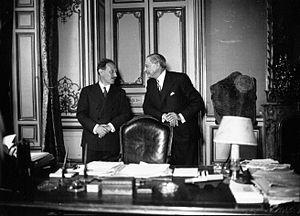
Passation de pouvoirs entre Léon Blum (à droite) et Camille Chautemps, nouveau président du Conseil, à l'hôtel Matignon en 1937.
Le Front populaire est une coalition de partis de gauche qui gouverna la France de mai 1936 à avril 1938. Il réunissait les trois principaux partis de la gauche : la SFIO, le Parti radical et le Parti communiste, mais également toute une nébuleuse d'autres mouvements de gauche et antifascistes.
Cette page concerne l’année 1937 du calendrier grégorien.